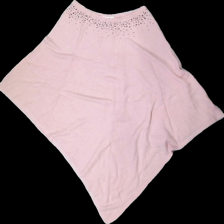
View: front
Type: Cardigan
Category: Children
Brand: Not in the list
Brand text on label: black story
Colors: Pink
Material: 62% viscose 38% nylone
Pattern: Glitter
Cut: Regular
Size: onesize
Season: All
Stains: Minor
Damage: fläck
Damage location: bottom center
Price range: <50
Recommended usage: Reuse
Description: rosa poncho med glitter stenar runt halsen, liten fläck fram
Comment: poncho